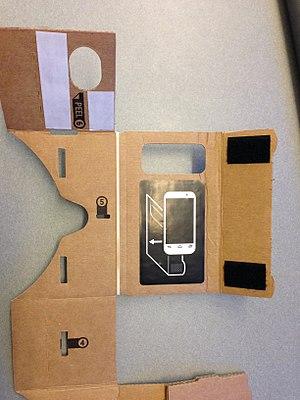
Le Google Cardboard est un casque de réalité virtuelle fonctionnant à l'aide d'un smartphone compatible. Il fut développé par Google et présenté pour la première fois au grand public lors du Google I/O 2014 à San Francisco. Le masque permet principalement de visualiser des images de réalité virtuelle générées par des applications spécifiques ainsi que des vidéos et prises de vues en 360 degrés.